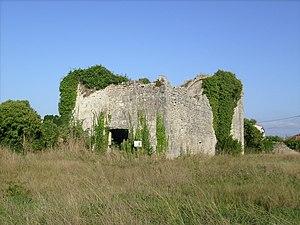
Les ruines de l'église Notre-Dame de Montherault
Cet article recense une partie des monuments historiques de la Charente-Maritime, en France.
L'église Notre-Dame de Monthérault est une église de styles préroman et roman primitif située à Trizay en Charente-Maritime.
Trizay est une commune du sud-ouest de la France, située dans le département de la Charente-Maritime.